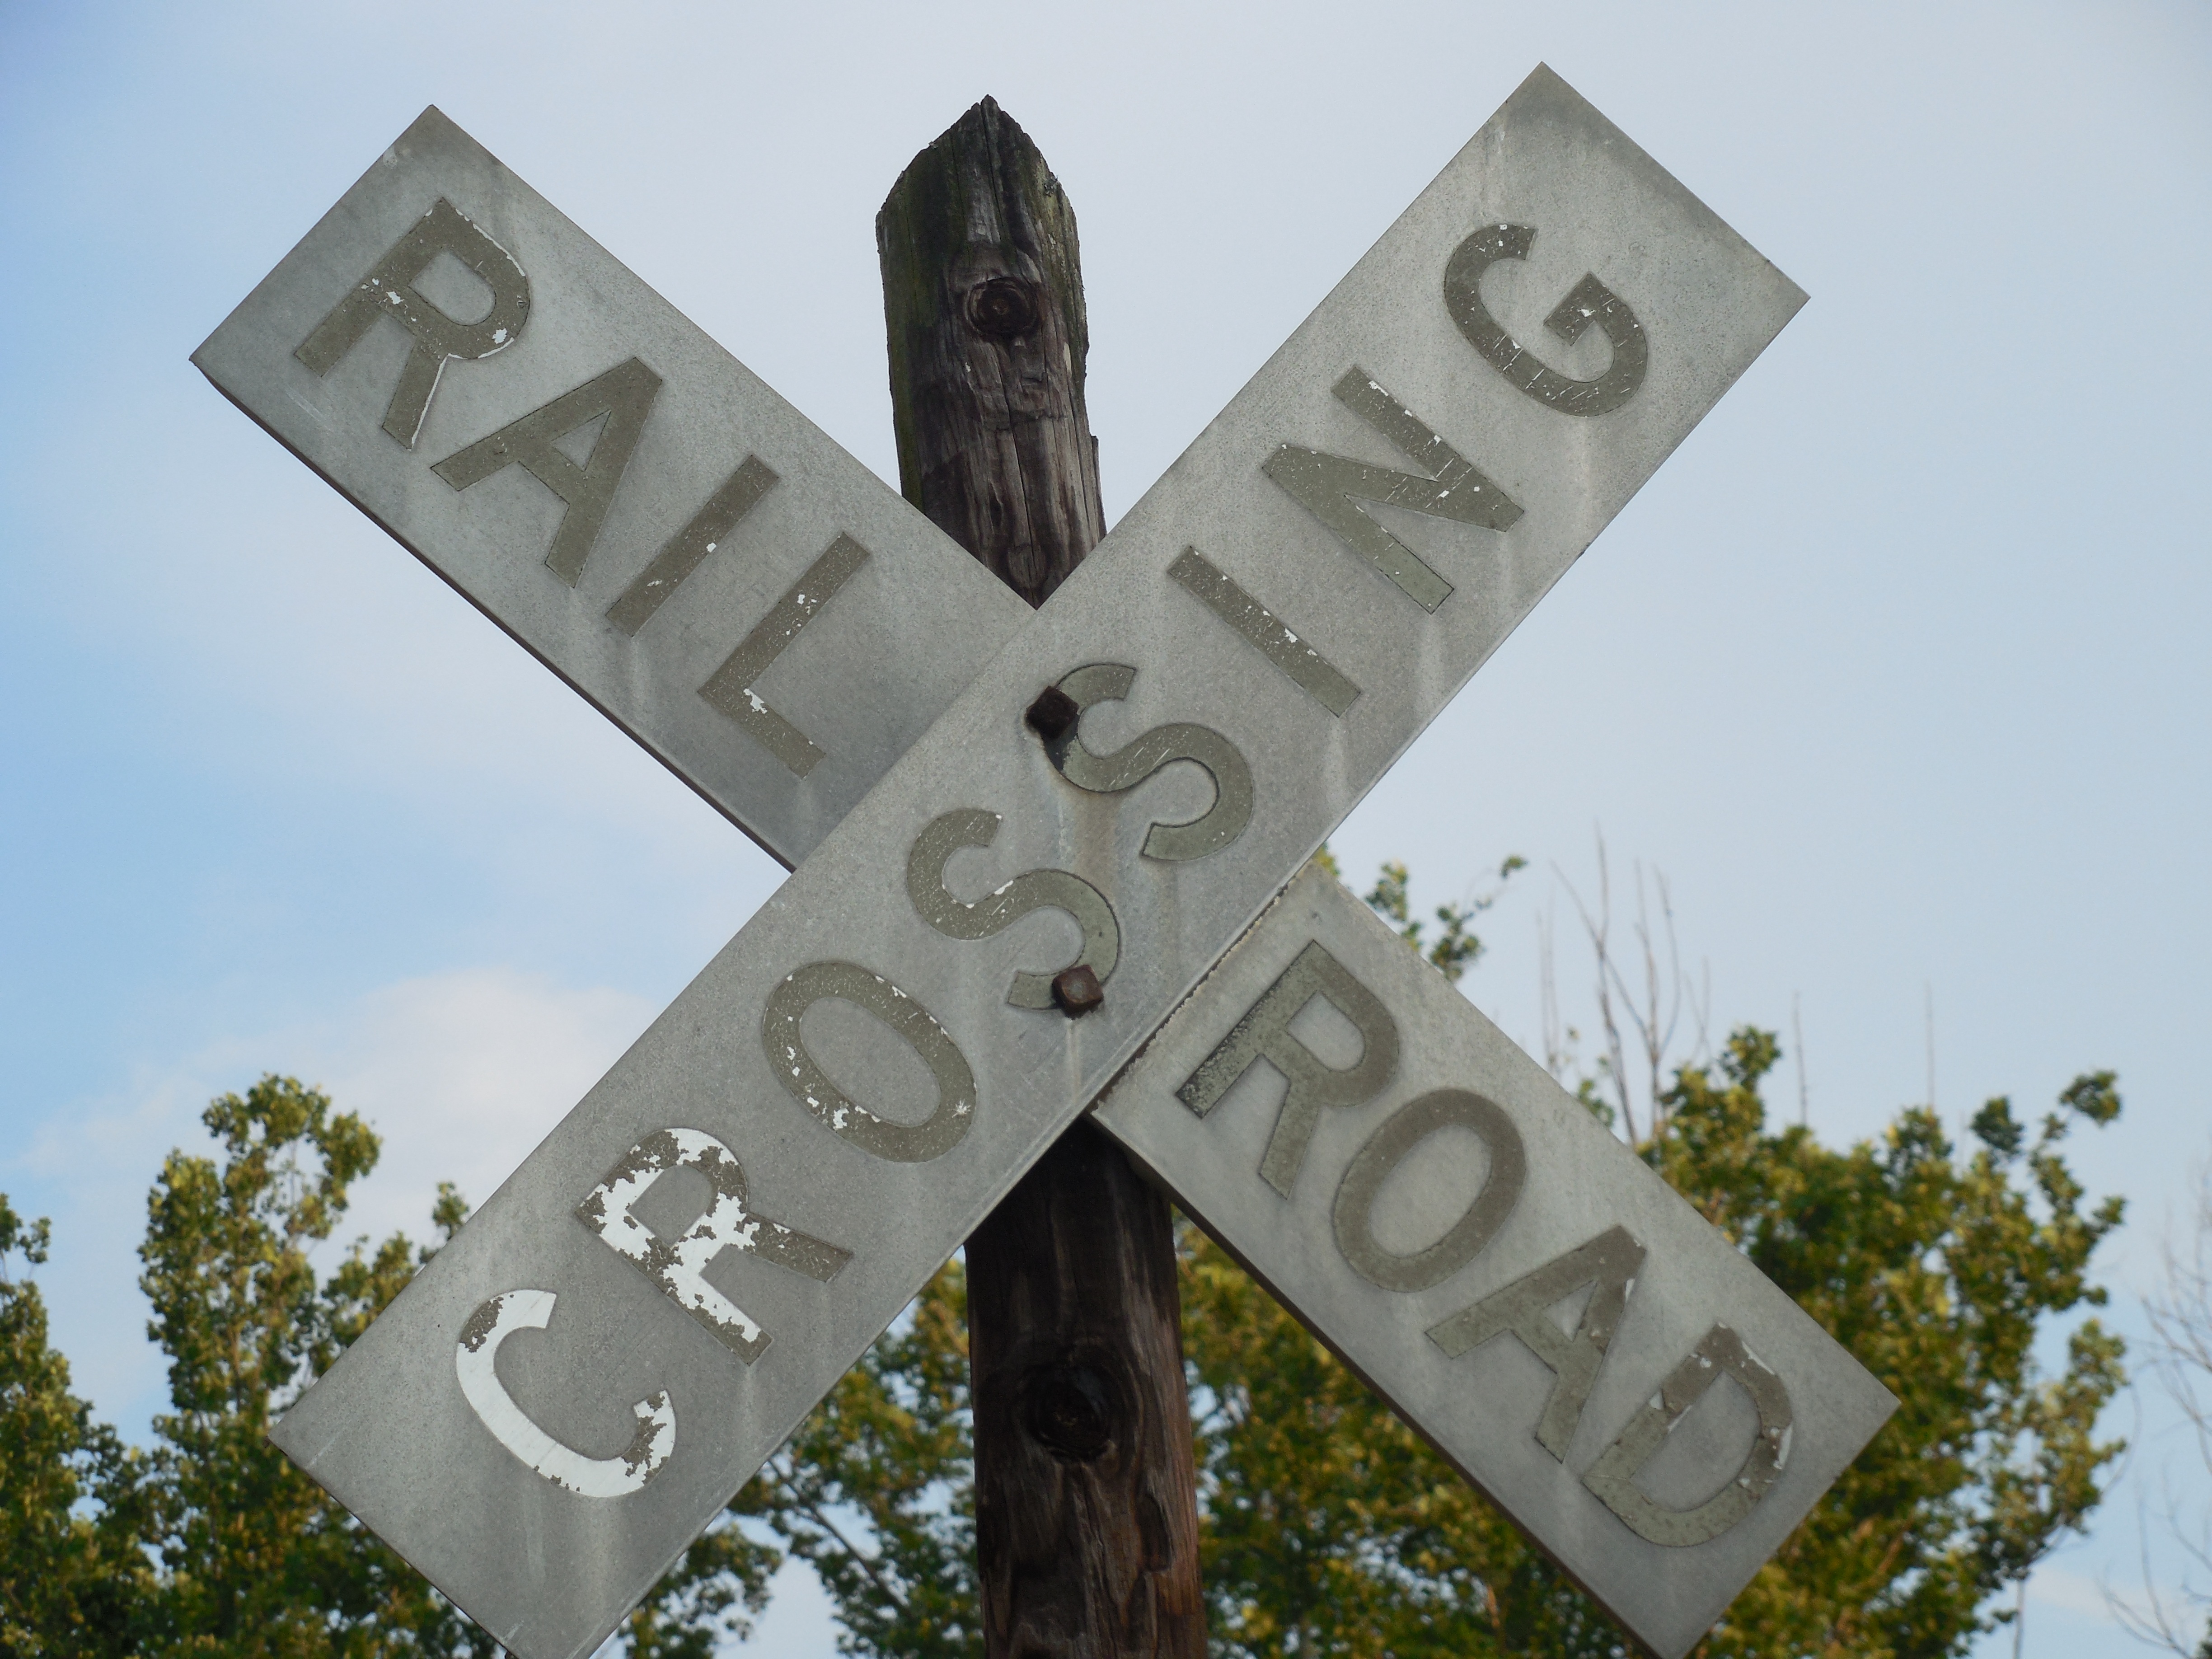
sky, track, railway, railroad, road, white, crossing, train, monument, travel, transportation, transport, sign, rural, symbol, signal, cross, clouds, danger, safety, stop, caution, warning, junction